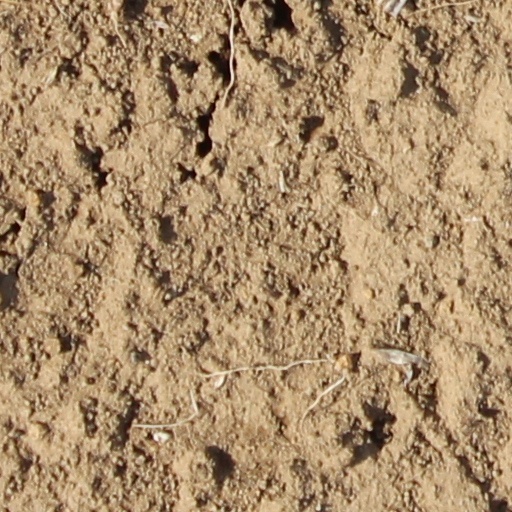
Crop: wheat